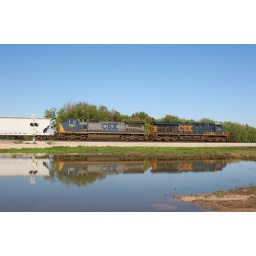
NB train reflects in the pooled water at Smith